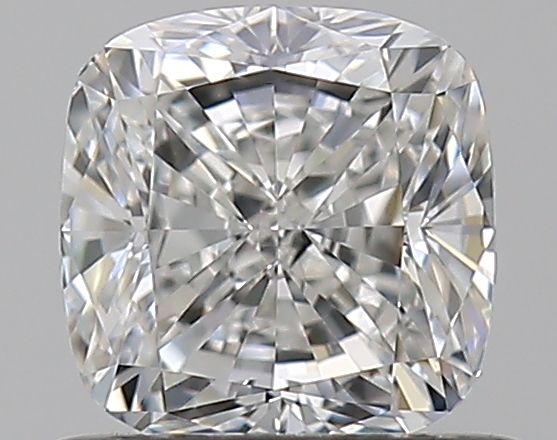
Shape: cushion
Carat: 0.7
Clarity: IF
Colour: G
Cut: EX
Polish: EX
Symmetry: VG
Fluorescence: N
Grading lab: GIA
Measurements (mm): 4.98 x 4.88 x 3.33